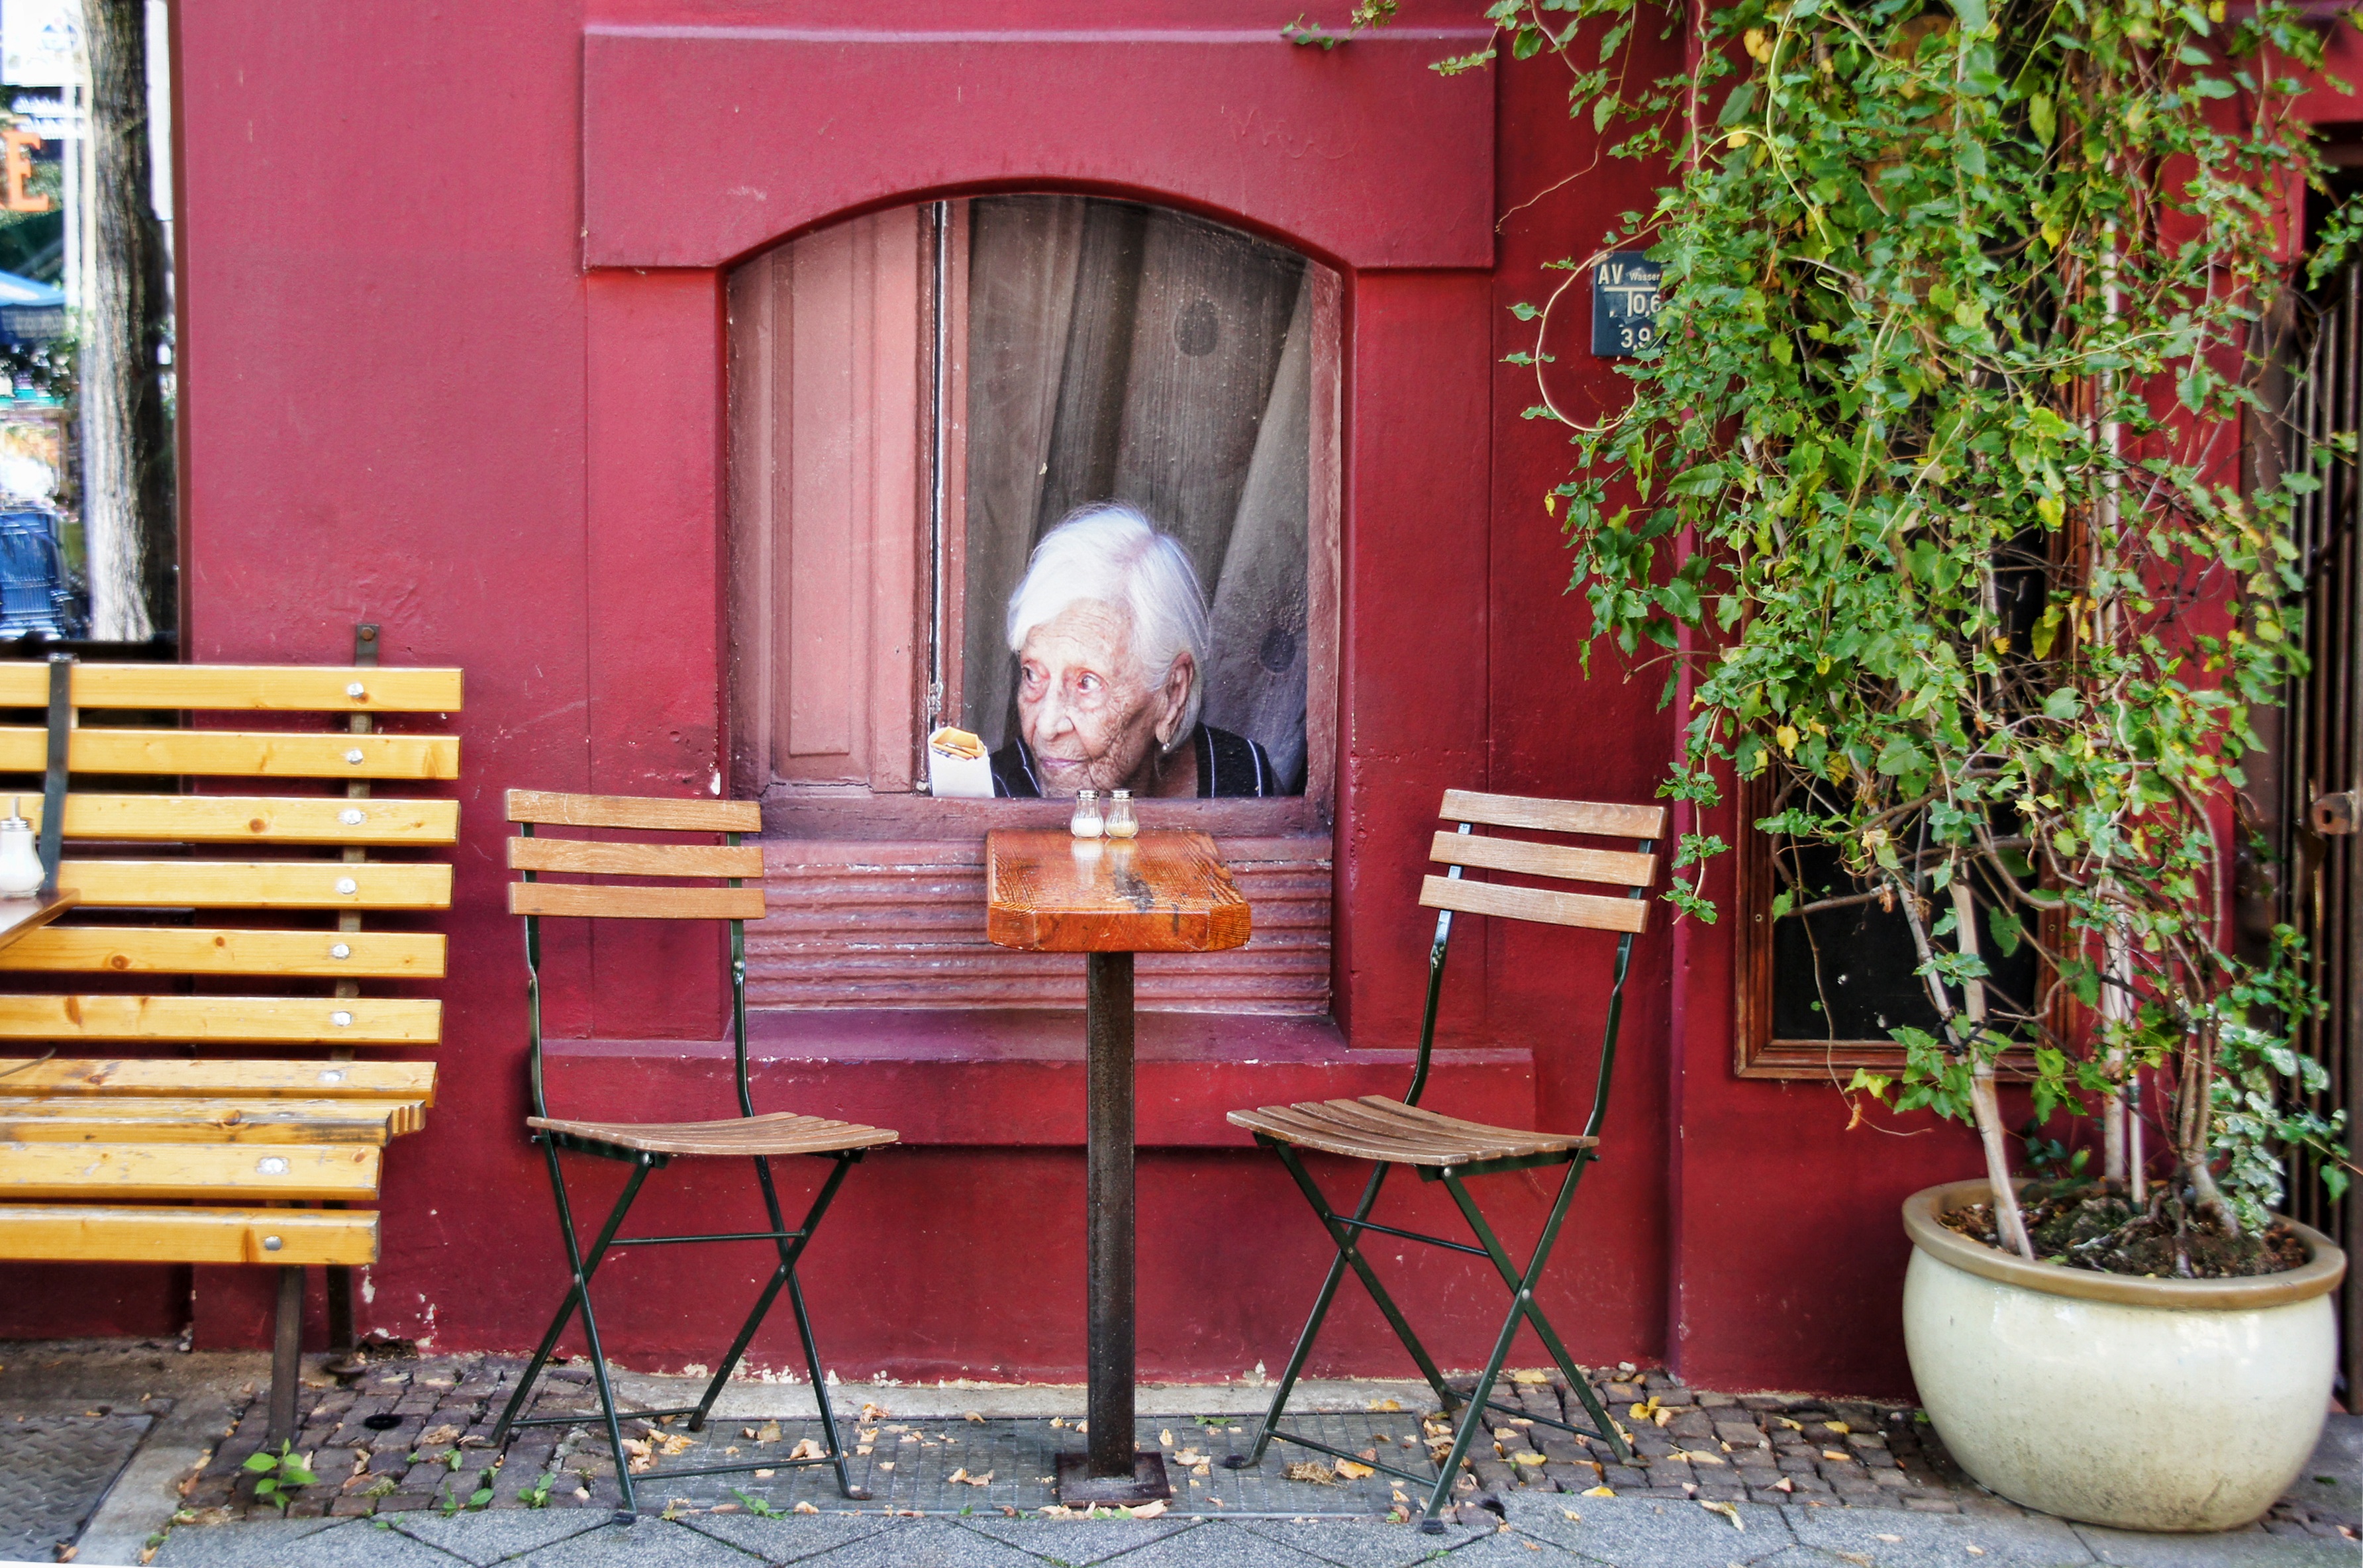
table, building, red, cottage, backyard, facade, eat, chairs, leipzig, mood, wall painting, breakfast table, old tables and chairs, outdoor structure